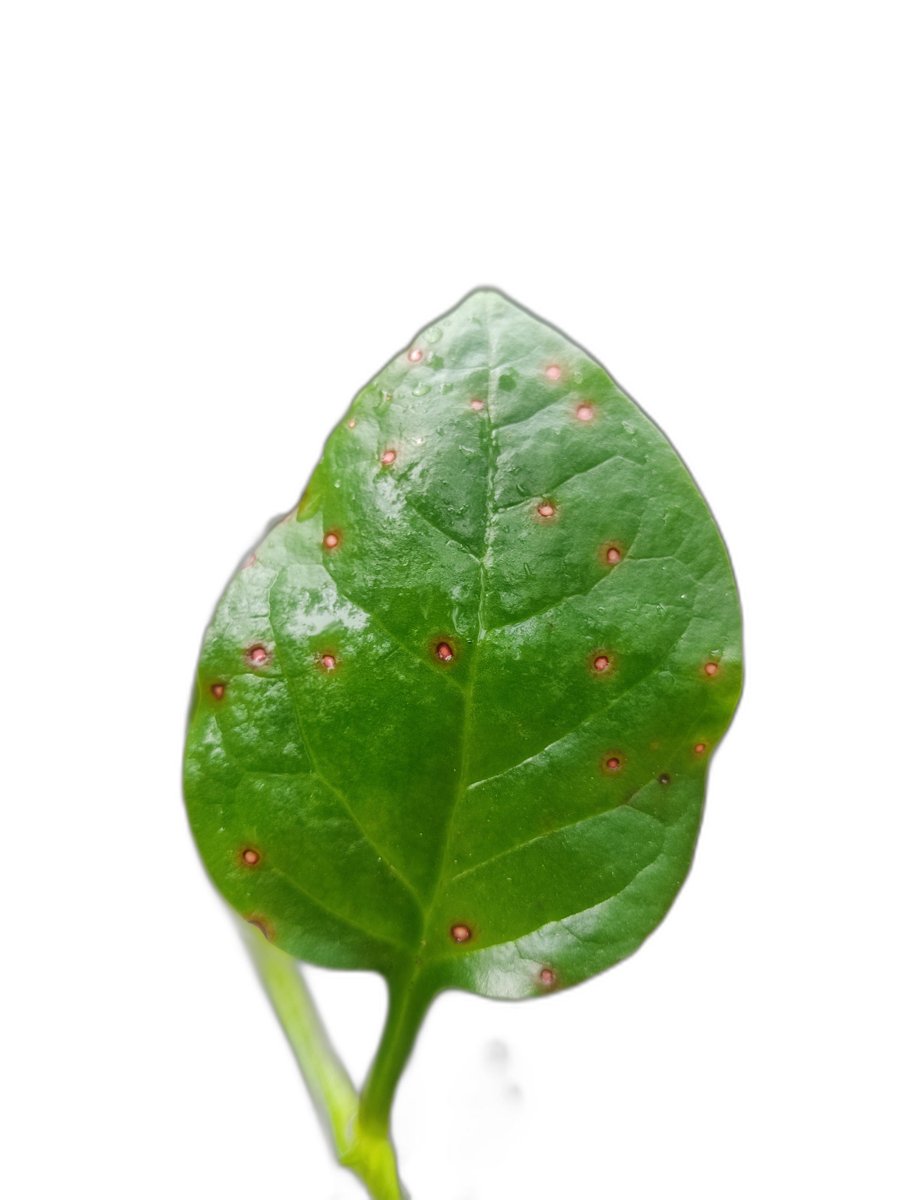
Label: Bacterial-Spot